Racing setup

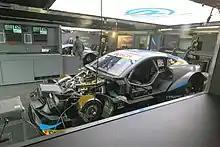
DTM vehicle with the wheels taken off for adjusting the racing setup

In motorsport, the racing setup, car setup or vehicle setup is the set of adjustments made to the vehicle in order to optimize its behaviour (performance, handling, reliability, etc.) for specific conditions. Vehicle setups are variable for a variety of reasons, ranging from weather, driver/rider preference and race track characteristics. Contrary to common misperceptions, setup is not used to maximize the performance of the engine, but to optimize it for the track at which it is being used. For example, motorcycle racers frequently detune their engines to reduce performance and power output so as to ensure the bike accelerates in a predictable manner.